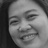
Emotion: happy